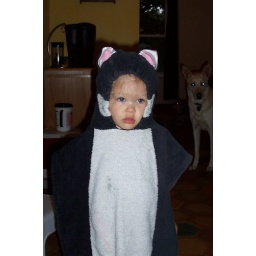
Ella in a kitty cat towel